Codex Amiatinus

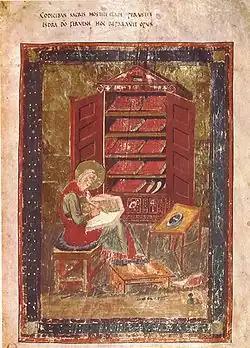
Portrait of Ezra, from folio 5r at the start of Old Testament is "the oldest English painting to which an absolute date can be assigned (i.e. not after 716)."

The Codex Amiatinus, also known as the Jarrow Codex, is considered the best-preserved manuscript of the Latin Vulgate version of the Christian Bible. It was produced around 700 in the northeast of England, at the Benedictine Monkwearmouth–Jarrow Abbey in the Kingdom of Northumbria, now South Tyneside. It was one of three giant single-volume Bibles then made at Monkwearmouth–Jarrow, and is the earliest complete one-volume Latin Bible to survive, only the León palimpsest being older. It is the oldest Bible where all the biblical canon present what would be their Vulgate texts. In 716 it was taken to Italy as a gift for Pope Gregory II. It is named after the location in which it was found in modern times, Monte Amiata in Tuscany, at the Abbazia di San Salvatore and is now kept at Florence in the Biblioteca Medicea Laurenziana (Laurentian Library).